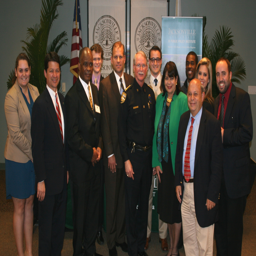
students with officials who took part : from left , person , person , person , person , lawyer